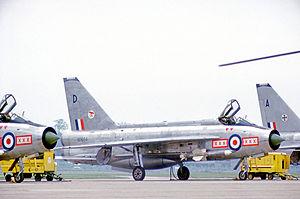
La Quick Reaction Alert, communément appelée QRA, est l'état de préparation et le mode opératoire de la défense aérienne maintenue à toute heure par l'OTAN, impliquant principalement la Royal Air Force.